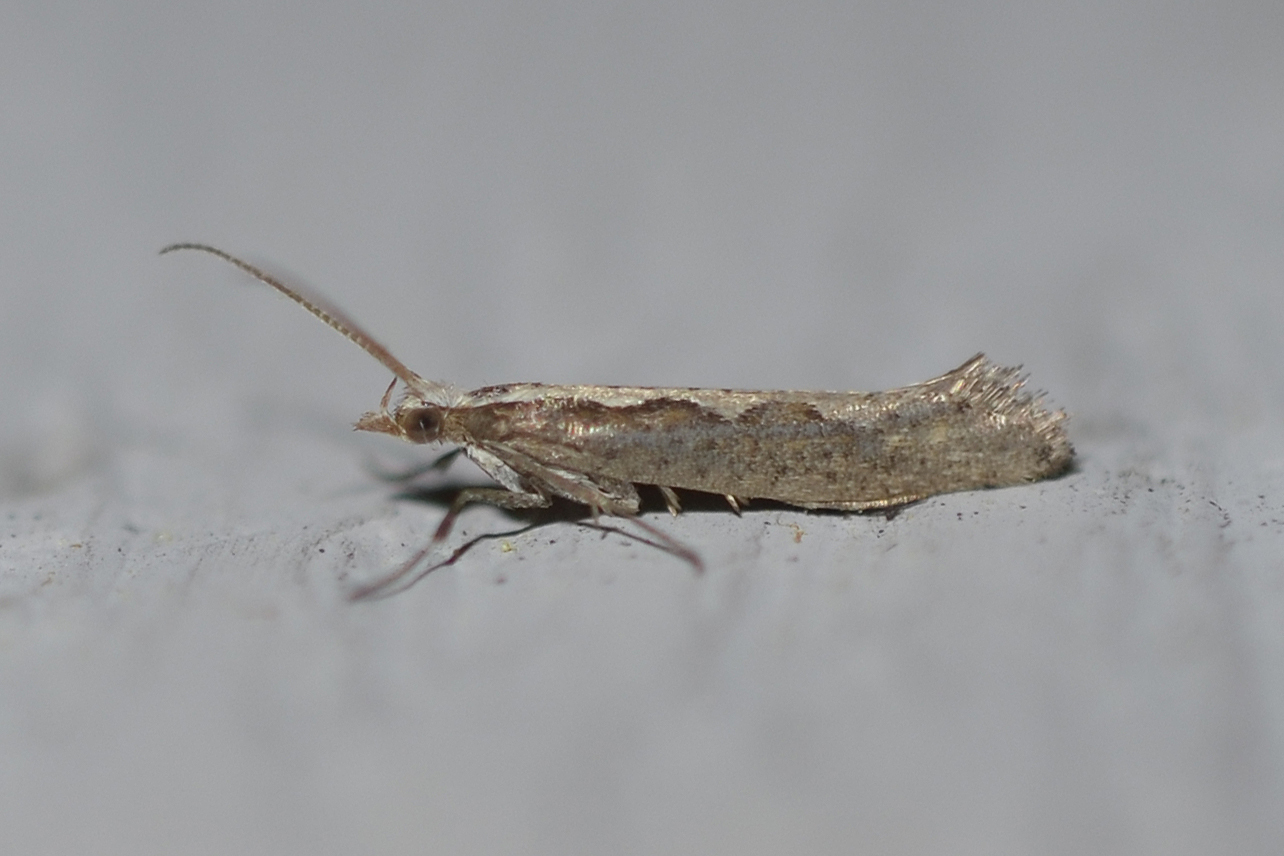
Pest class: diamondback_moth